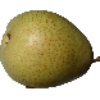
Label: Pear 1